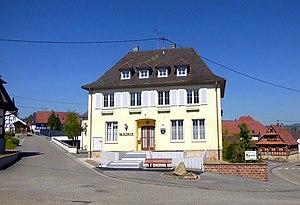
La mairie de Steinseltz
Steinseltz est une commune française située dans le département du Bas-Rhin, en région Grand Est.